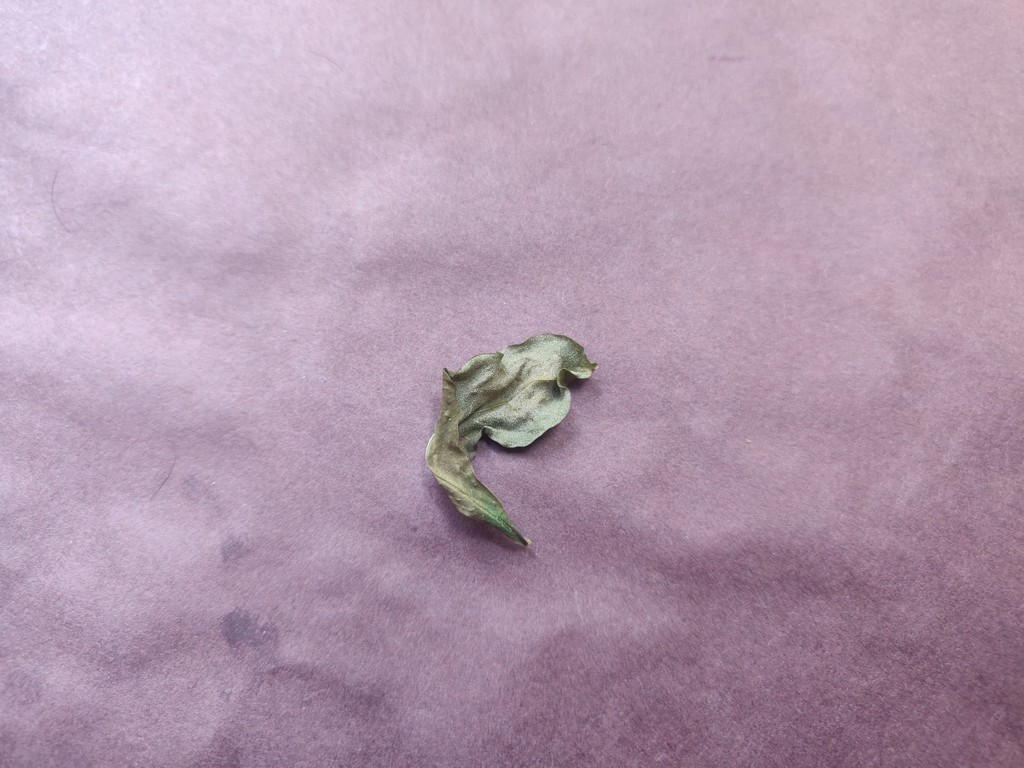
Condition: Dried
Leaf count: single
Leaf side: unknown